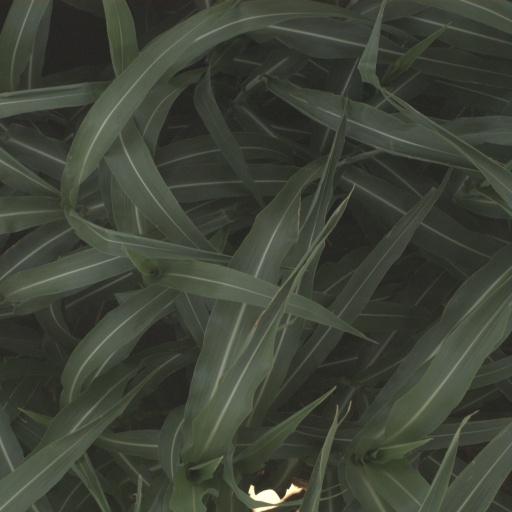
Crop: sorghum